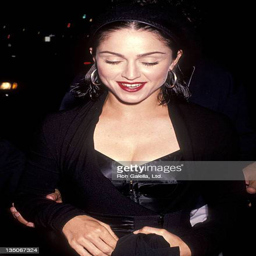
pop artist attends 39th birthday party at a converted warehouse